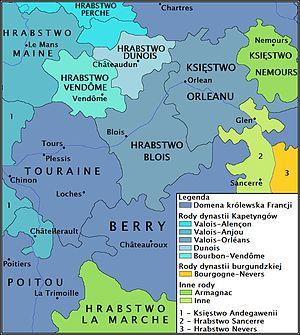
Comté de Blois